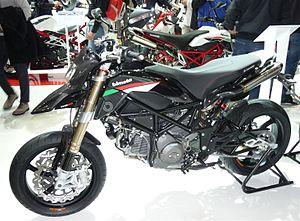
Bimota DB10 B.Motard sur le stand Bimota lors de l'EICMA 2012
La DB10 B.Motard est un modèle de motocyclette du constructeur italien Bimota. Elle est la première machine du constructeur de Rimini à se classer dans la catégorie supermotard.